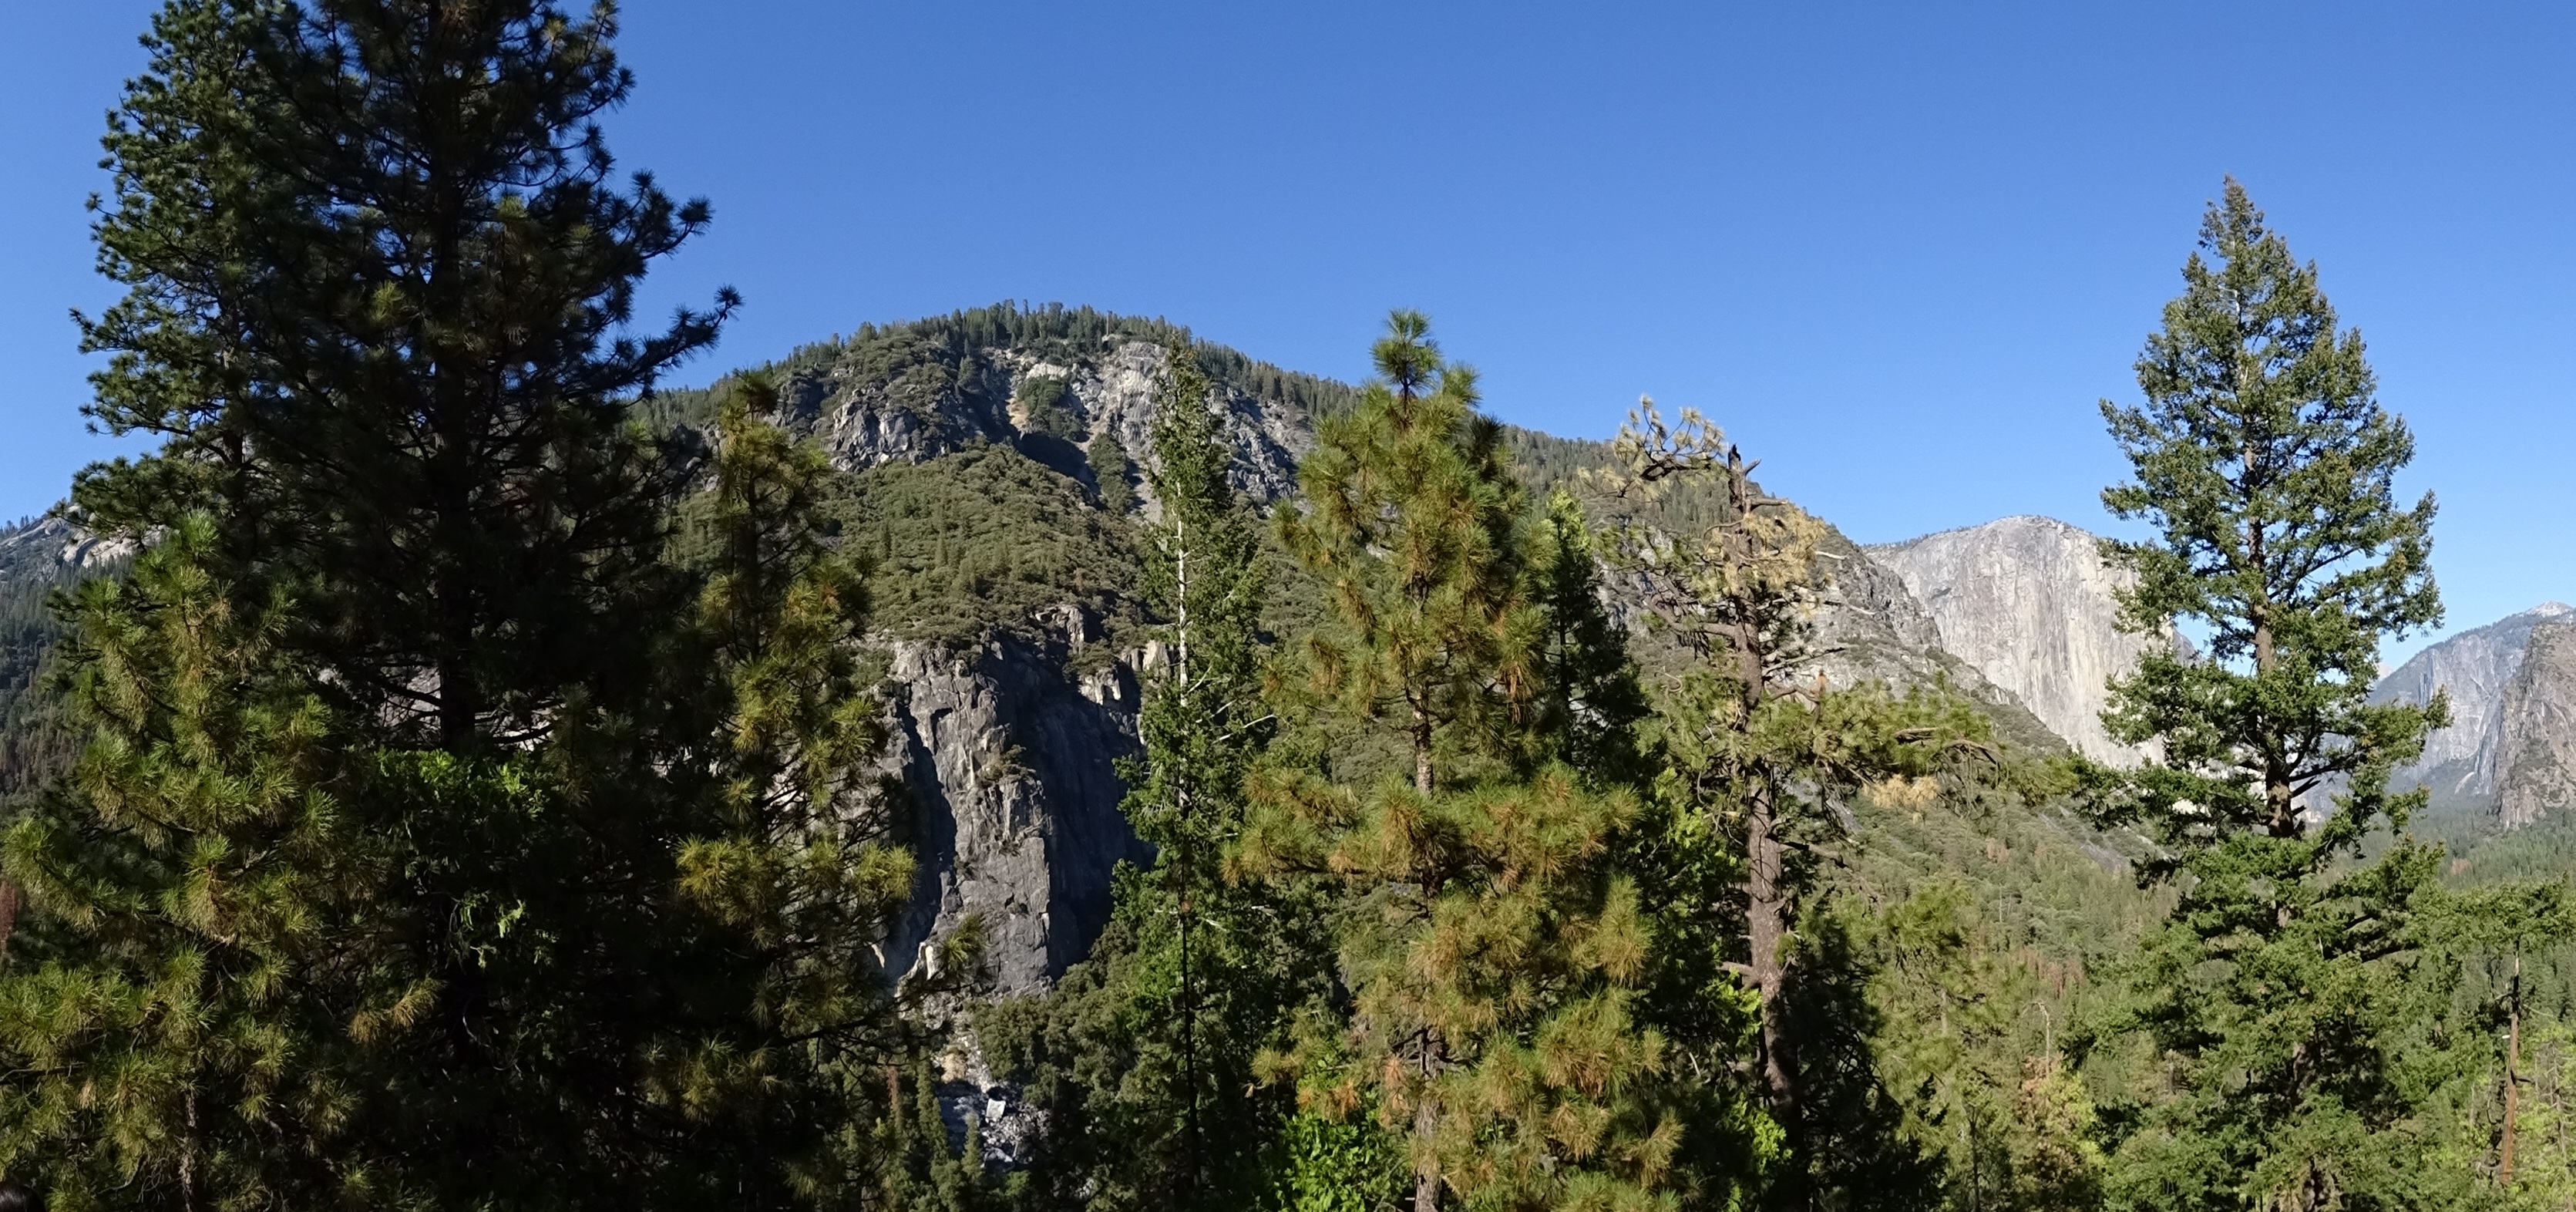
tree, nature, forest, rock, wilderness, walking, mountain, trail, adventure, valley, mountain range, travel, yosemite, usa, america, rock formation, tourism, terrain, national park, california, ridge, vegetation, granite, ecosystem, monolith, sierra nevada, biome, incense cedar, natural environment, mountainous landforms, temperate coniferous forest